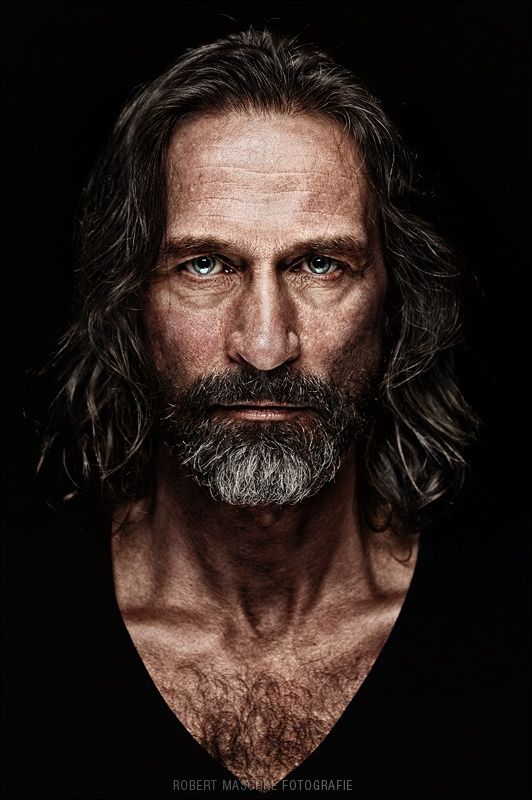
Label: Colored